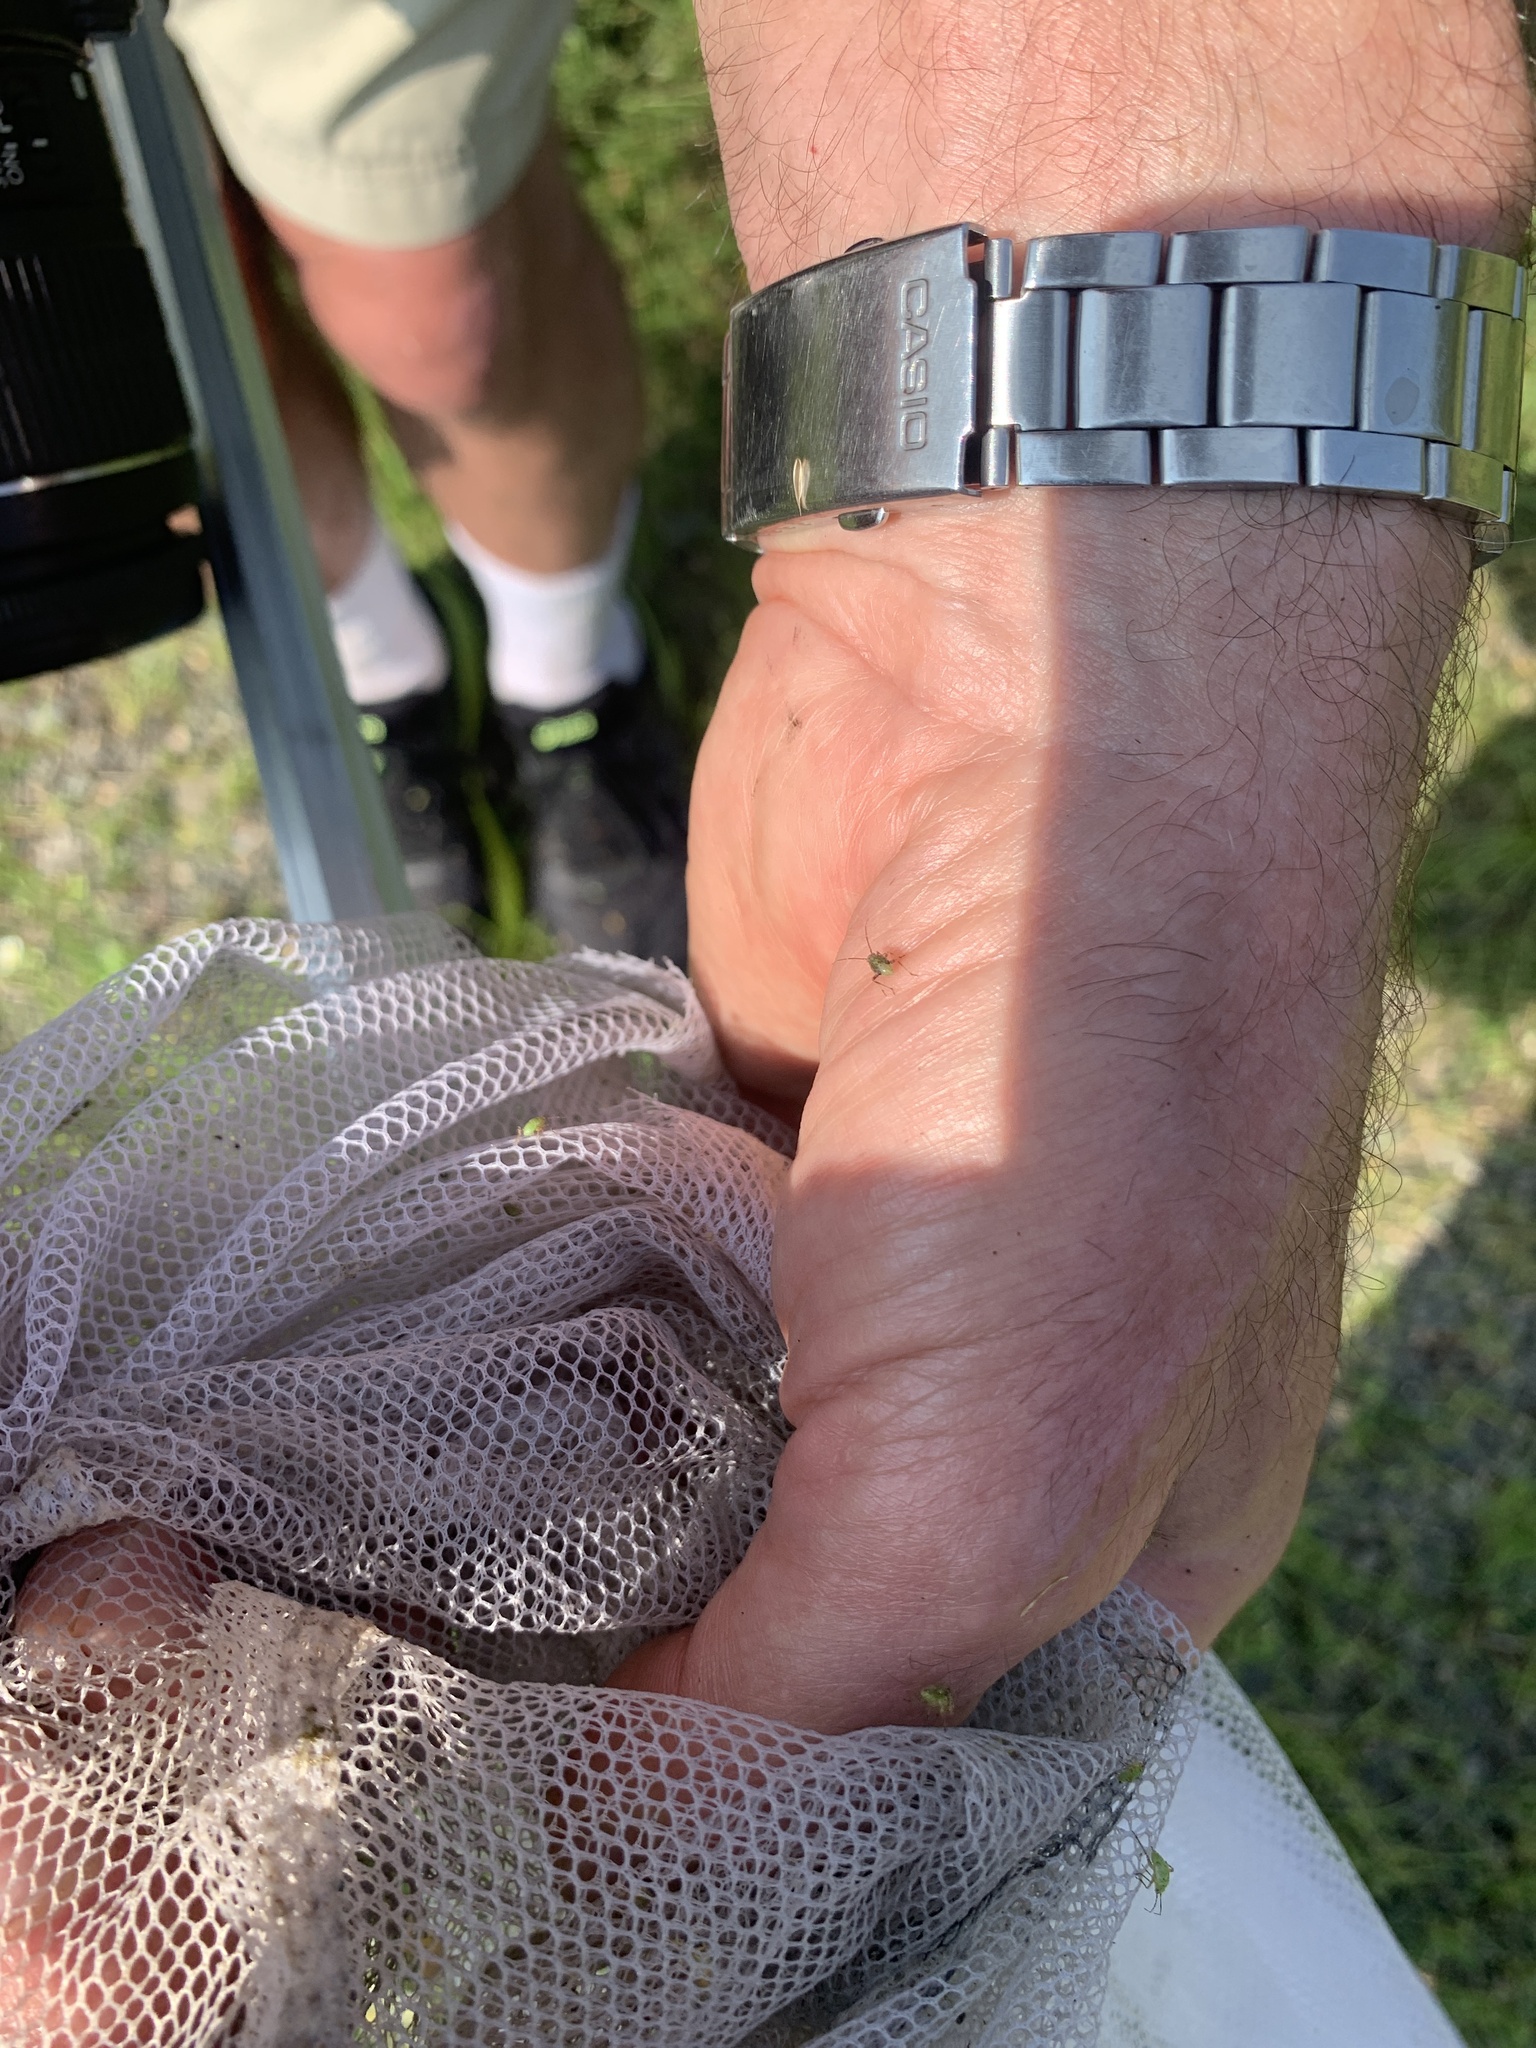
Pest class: lygus_bug